United Nations Security Council Resolution 1965

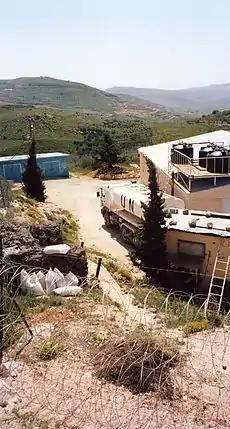
UNDOF camp in the Golan Heights

United Nations Security Council Resolution 1965, adopted unanimously on December 22, 2010, after considering a report by the Secretary-General Ban Ki-moon regarding the United Nations Disengagement Observer Force (UNDOF), the Council extended its mandate for a further six months until June 30, 2011.